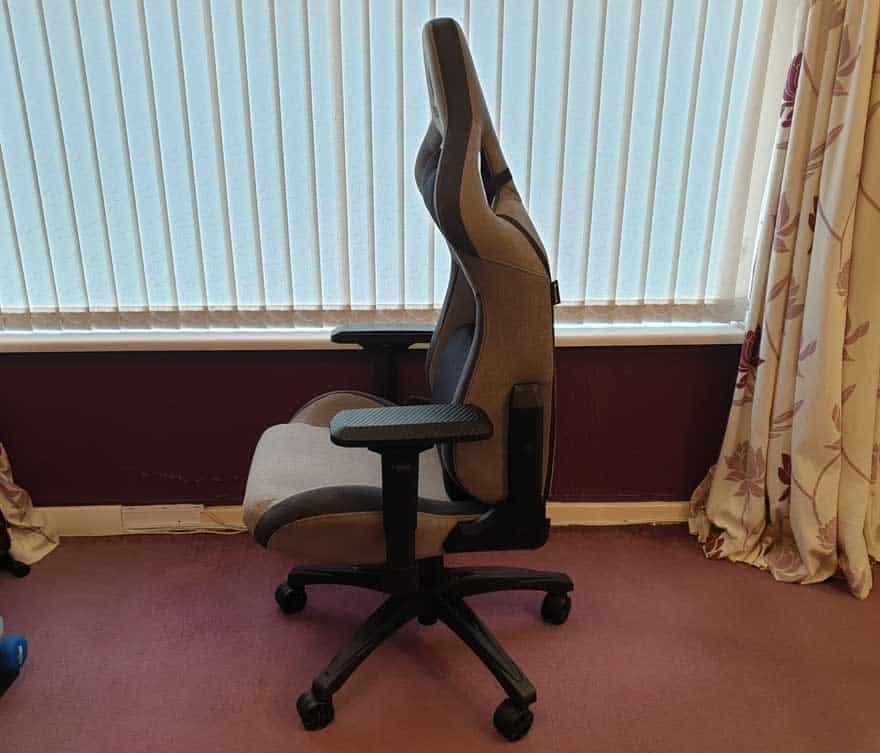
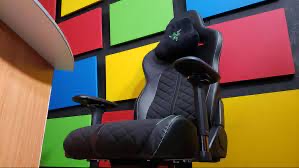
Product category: items_chair
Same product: no